Jordan Graham (footballer, born 1997)

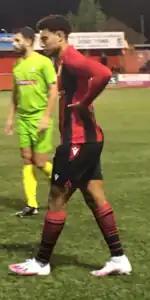

On 19 September 2020, Jordan signed for Southern League Premier Division Central side Tamworth following a successful trial period.